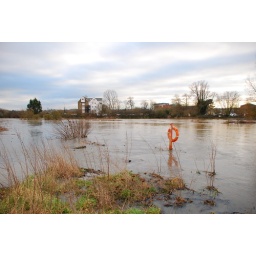
taken from path by wharf road car park